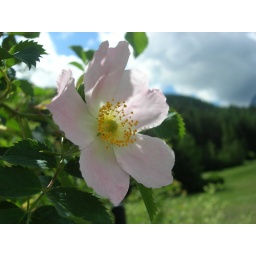
pink flower in Pradella